Hell Is Other Robots

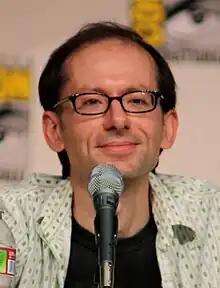
A closeup of a man in front of a microphone. He has a receding hairline and wears dark-framed glasses.

"Hell Is Other Robots" lampoons drug addiction and religious conversion. In the DVD commentary for the episode, David X. Cohen, Matt Groening and Eric Kaplan all agreed that they felt comfortable enough with each of the "Futurama" characters to begin to take them in new and strange directions. Cohen noted that Bender's addiction is a perfect example of something they could do with a robot character which they could not get away with had it been a human character. One person at the studio refused to work on this episode because they did not agree with the portrayal of some of the religious content. Cohen also noted that the writing team had begun to loosen up during this episode, which gave it a feel similar to the series' later episodes. Kaplan claimed that before editing, there was enough material to make a three-part episode.